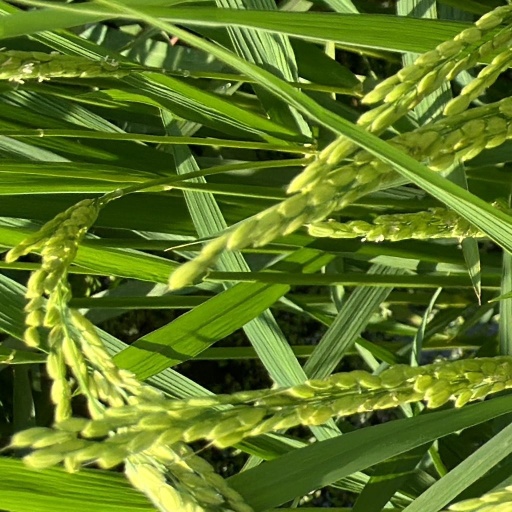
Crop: rice